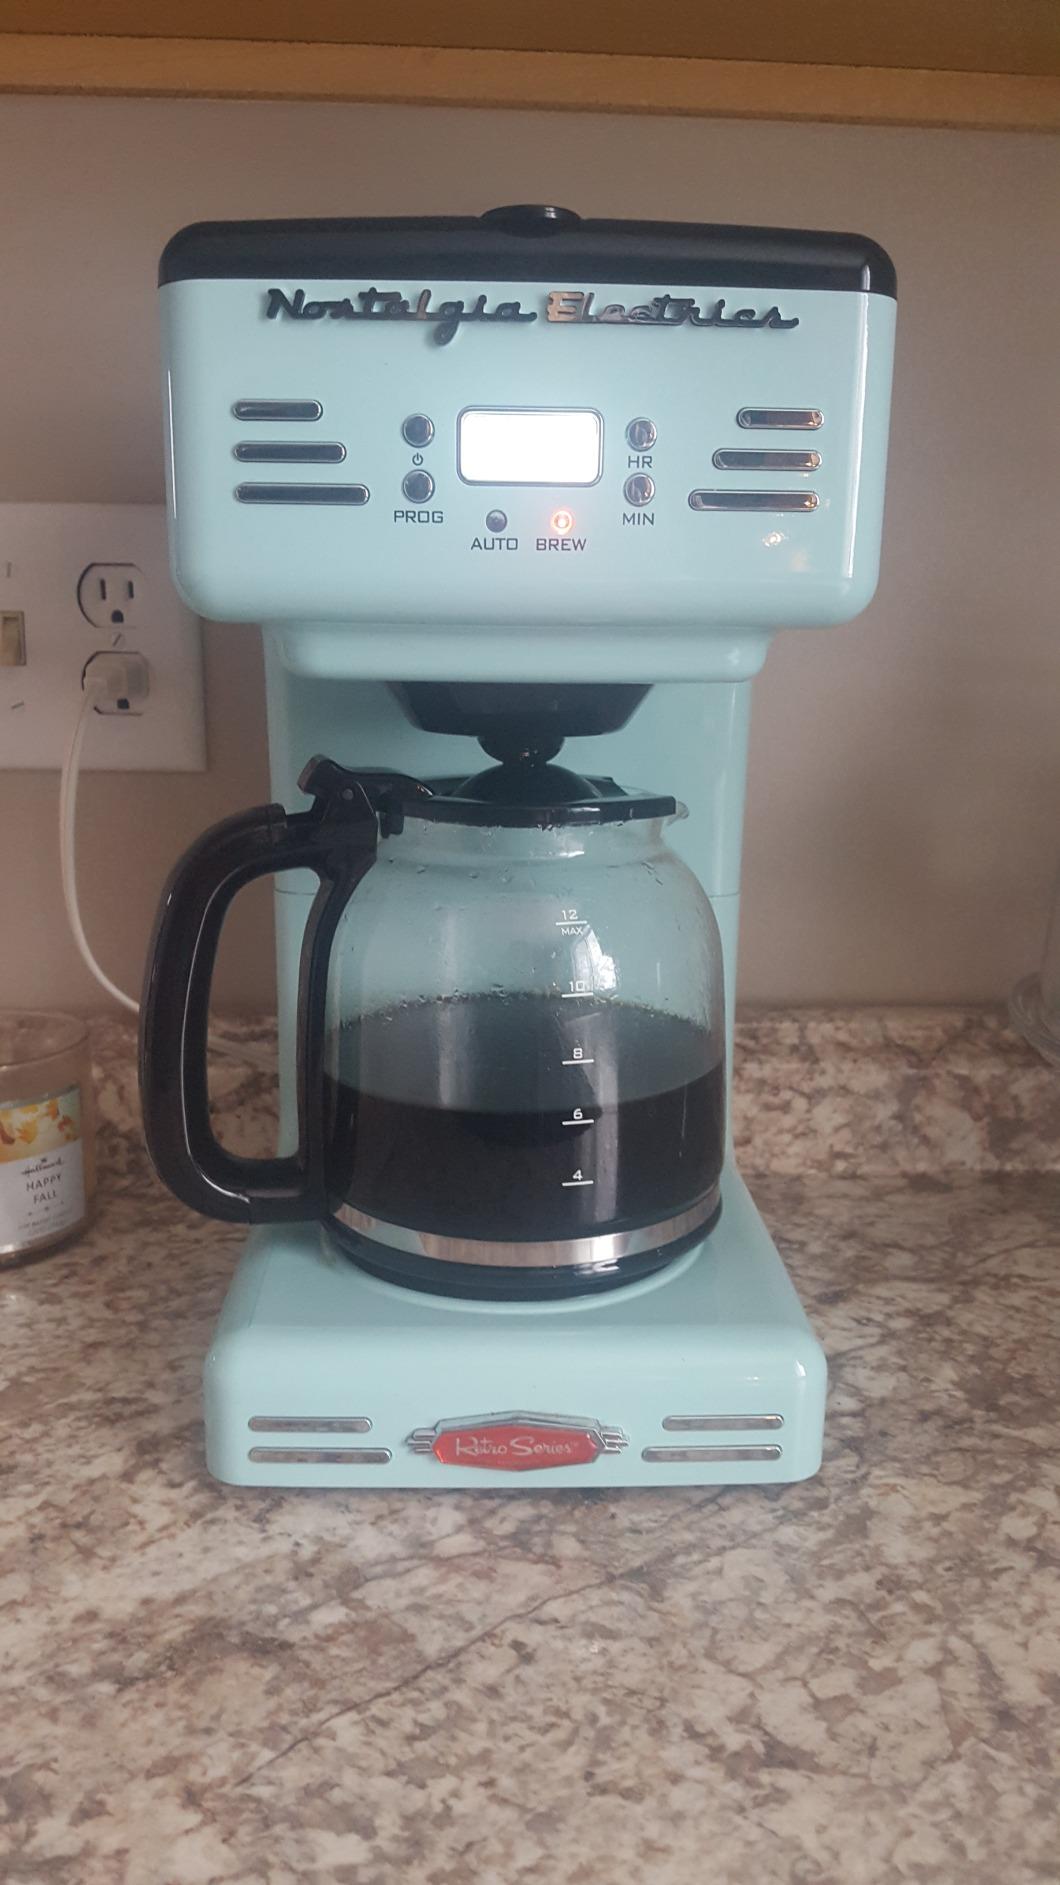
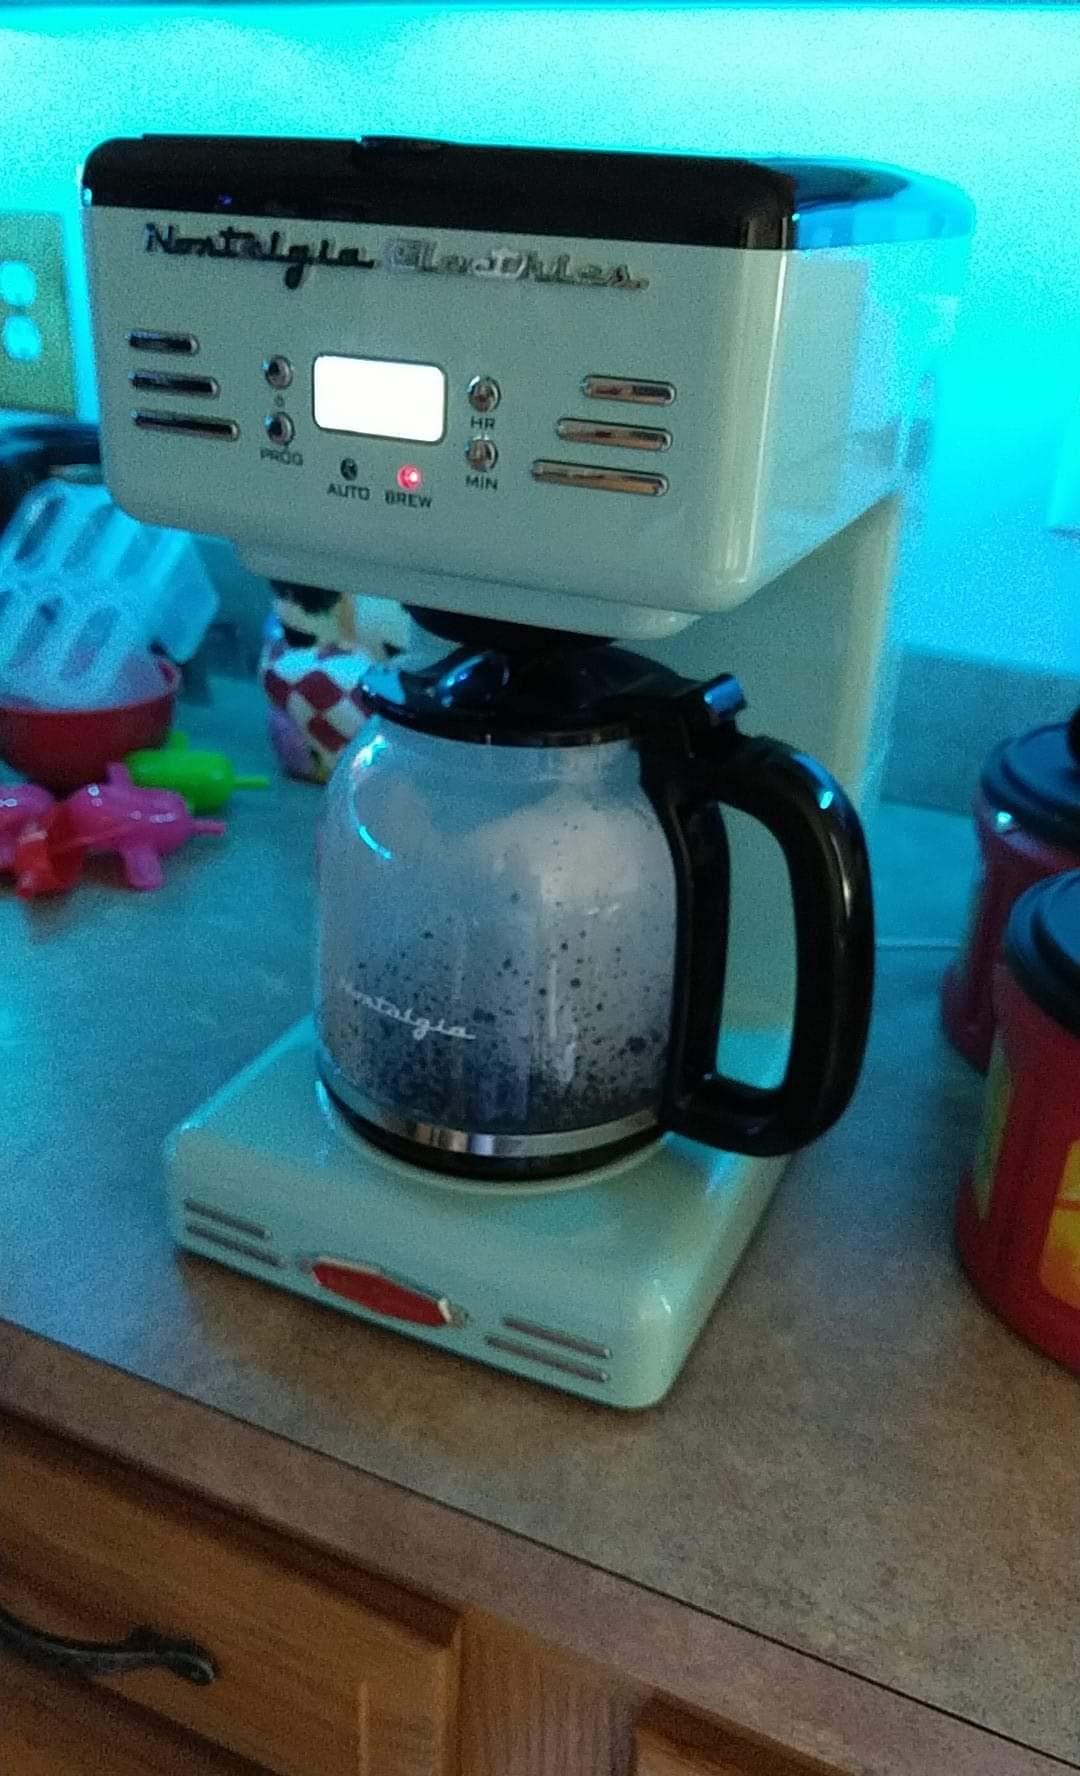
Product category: items_tea
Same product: yes